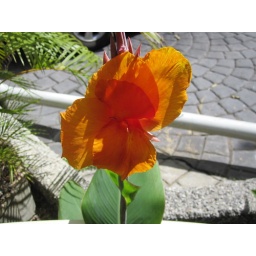
orange flower in Psychiatric Clinic, Caracas